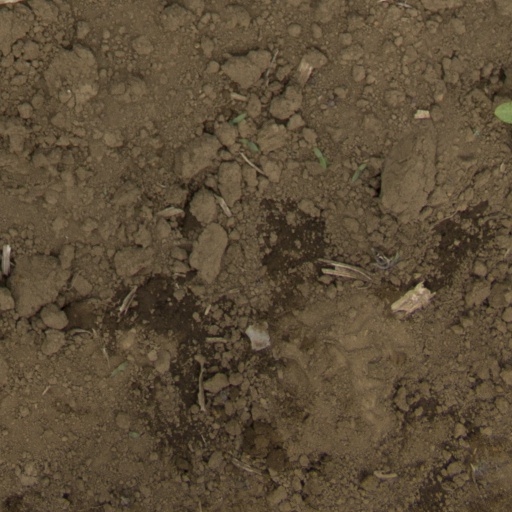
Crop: Jerusalem artichoke